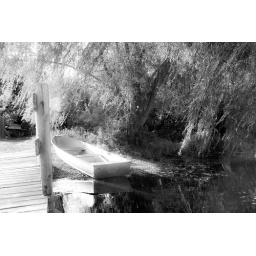
rowboat and willow tree on a lake in black and white